Pittsburgh Condors

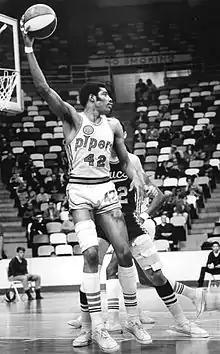
Connie Hawkins in 1968–69 at Met Center in Bloomington, Minnesota

The Pipers were one of the ABA's inaugural franchises in 1967. There had been an interest in potentially having an expansion team play in Pittsburgh in 1967 for the NBA, but the league ultimately went with Seattle. The team was co-owned by Jason Shapiro (of National Record Mart) and Gabe Rubin, who had partnered with Lenny Litman to run the downtown Penn Theater.